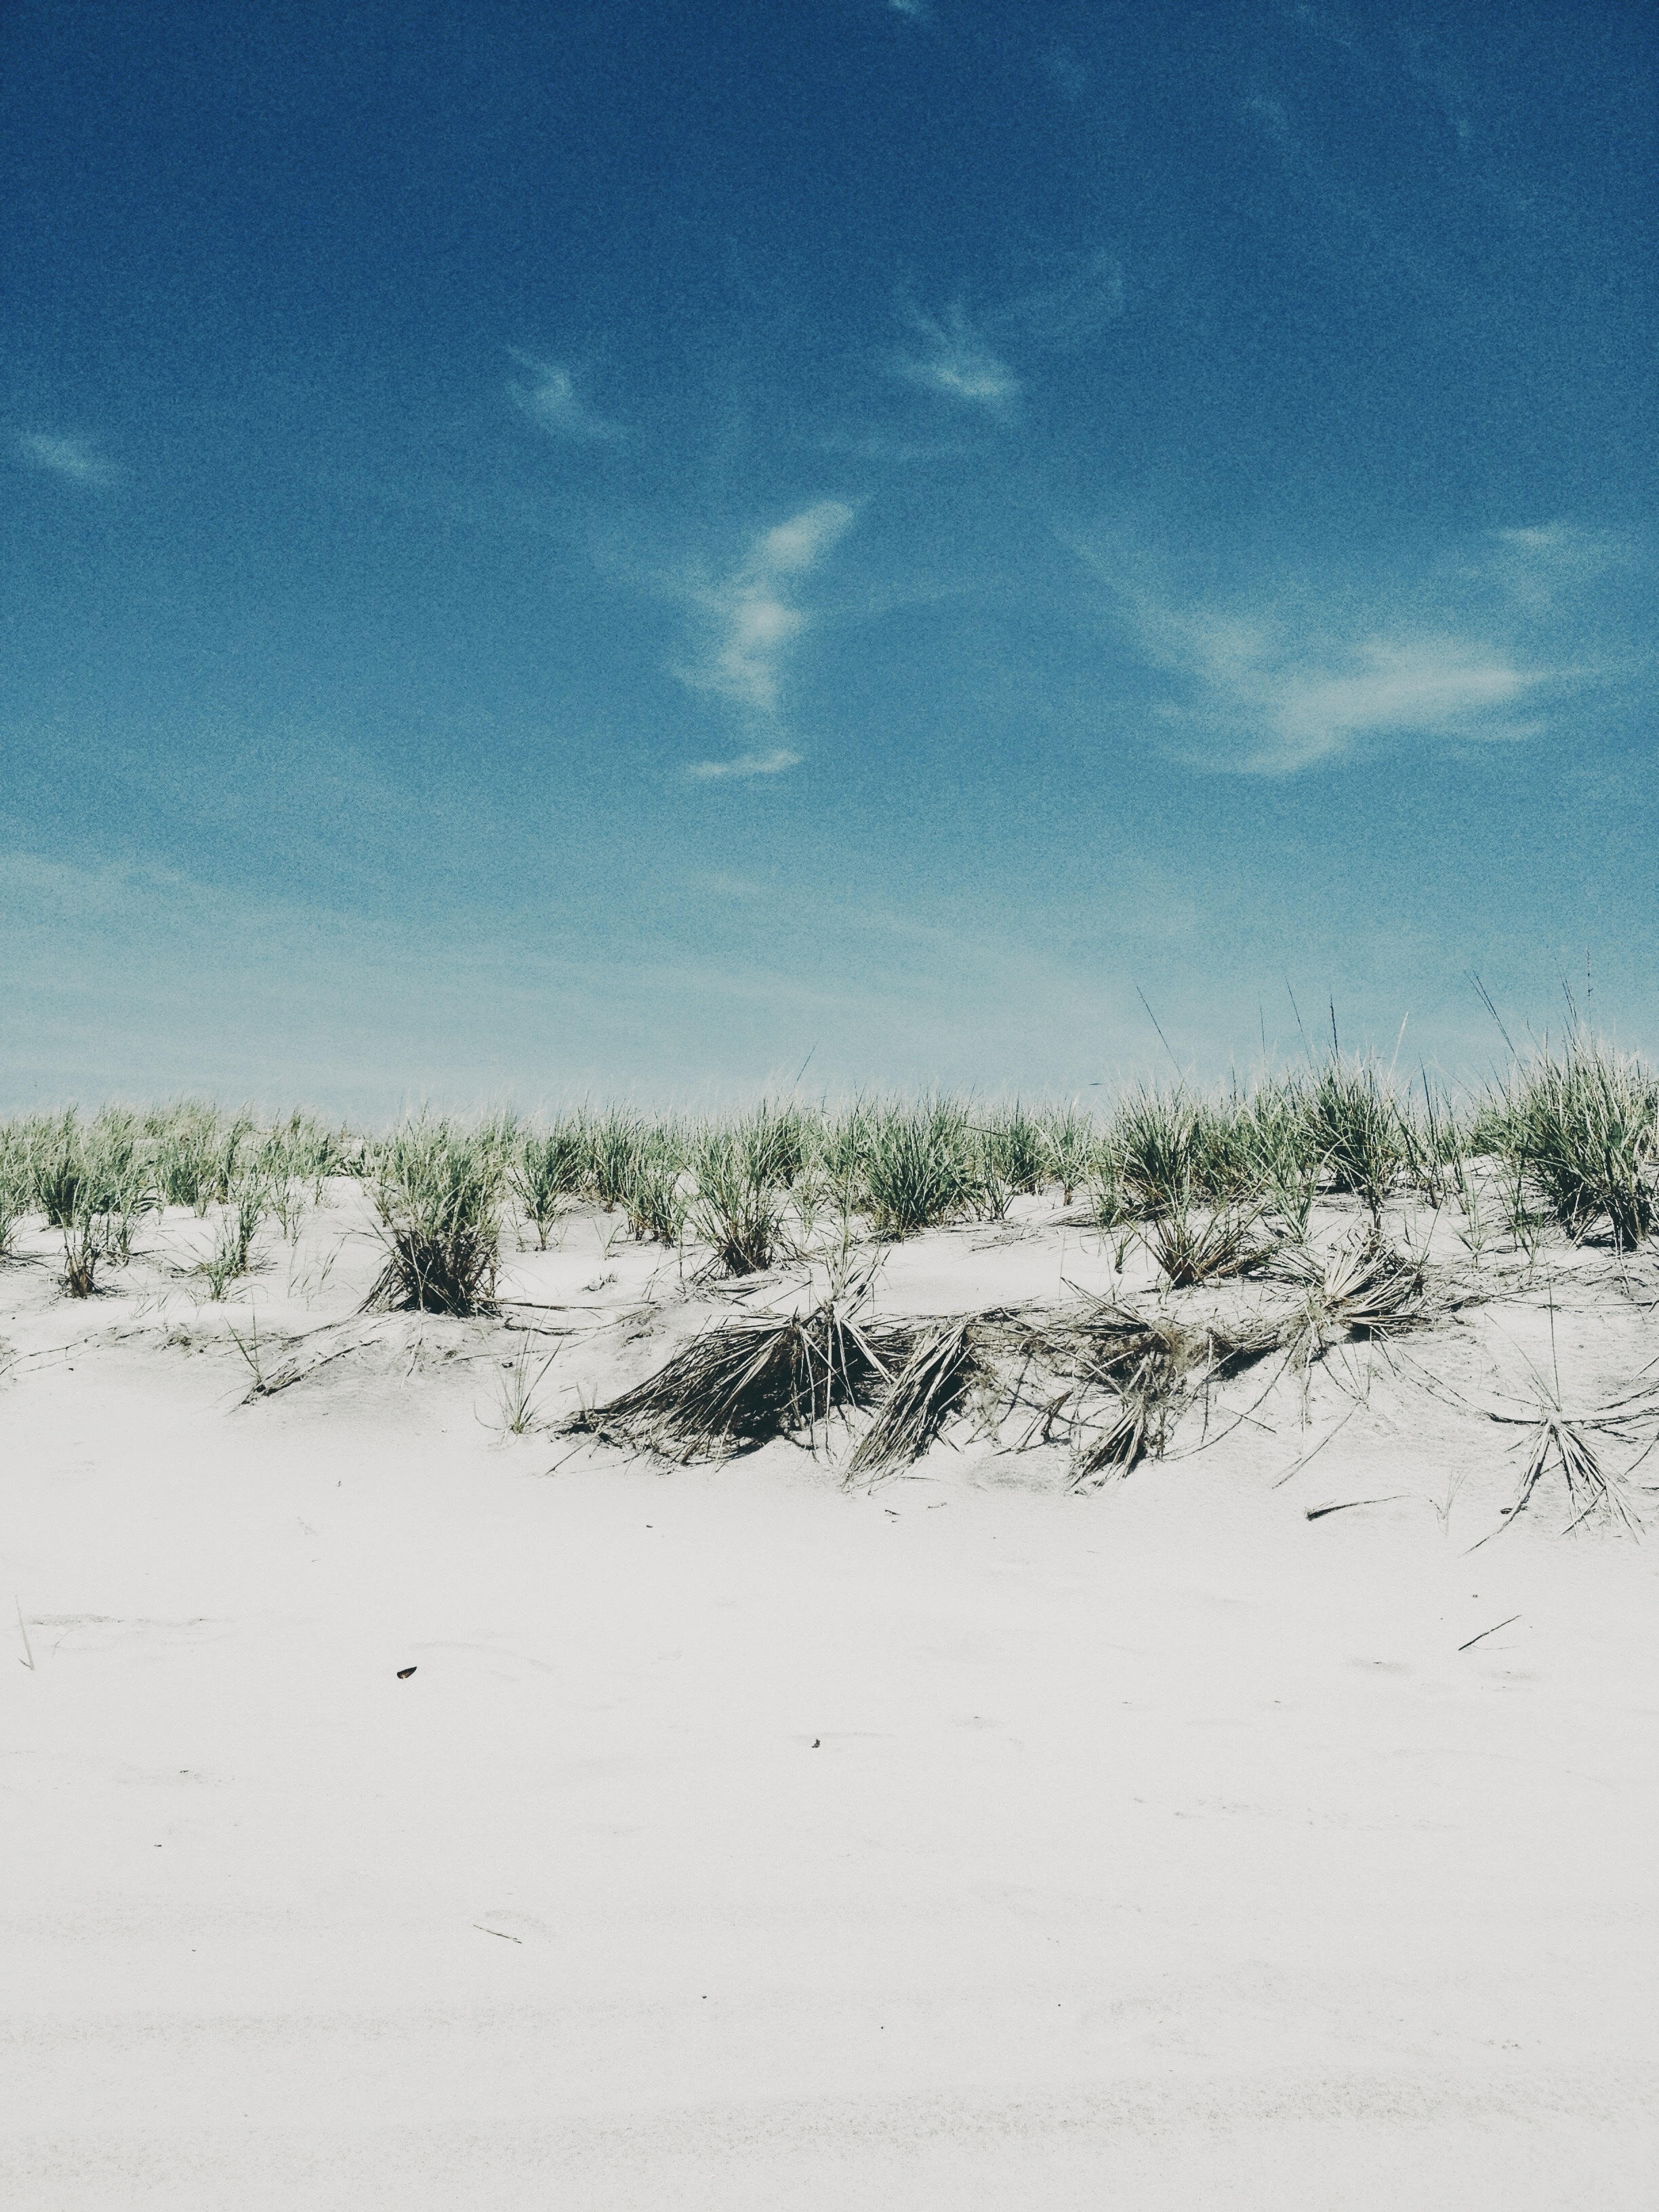
beach, landscape, sea, sand, snow, winter, cloud, sky, dune, weather, material, plateau, habitat, ecosystem, landform, natural environment, geographical feature, aeolian landform